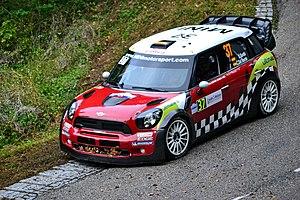
Rallye WRC France-Alsace 2012, ES2 Hohlandsbourg-Firstplan 1. MINI Countryman WRC - Dani Sordo/Carlos Del Barrio
Daniel Sordo, également connu sous la forme abrégée Dani Sordo, né le 2 mai 1983 à Torrelavega, est un pilote de rallye espagnol. Champion du monde Junior en 2005, il fut longtemps le coéquipier de Sébastien Loeb chez Citroën. En 2011, il rejoint Mini pour lancer le nouveau projet dirigé par Prodrive. En 2013, il revient chez Citroën pour remplacer Sébastien Loeb qui part à la retraite. En 2014, il rejoint le Hyundai Shell World Rally Team.